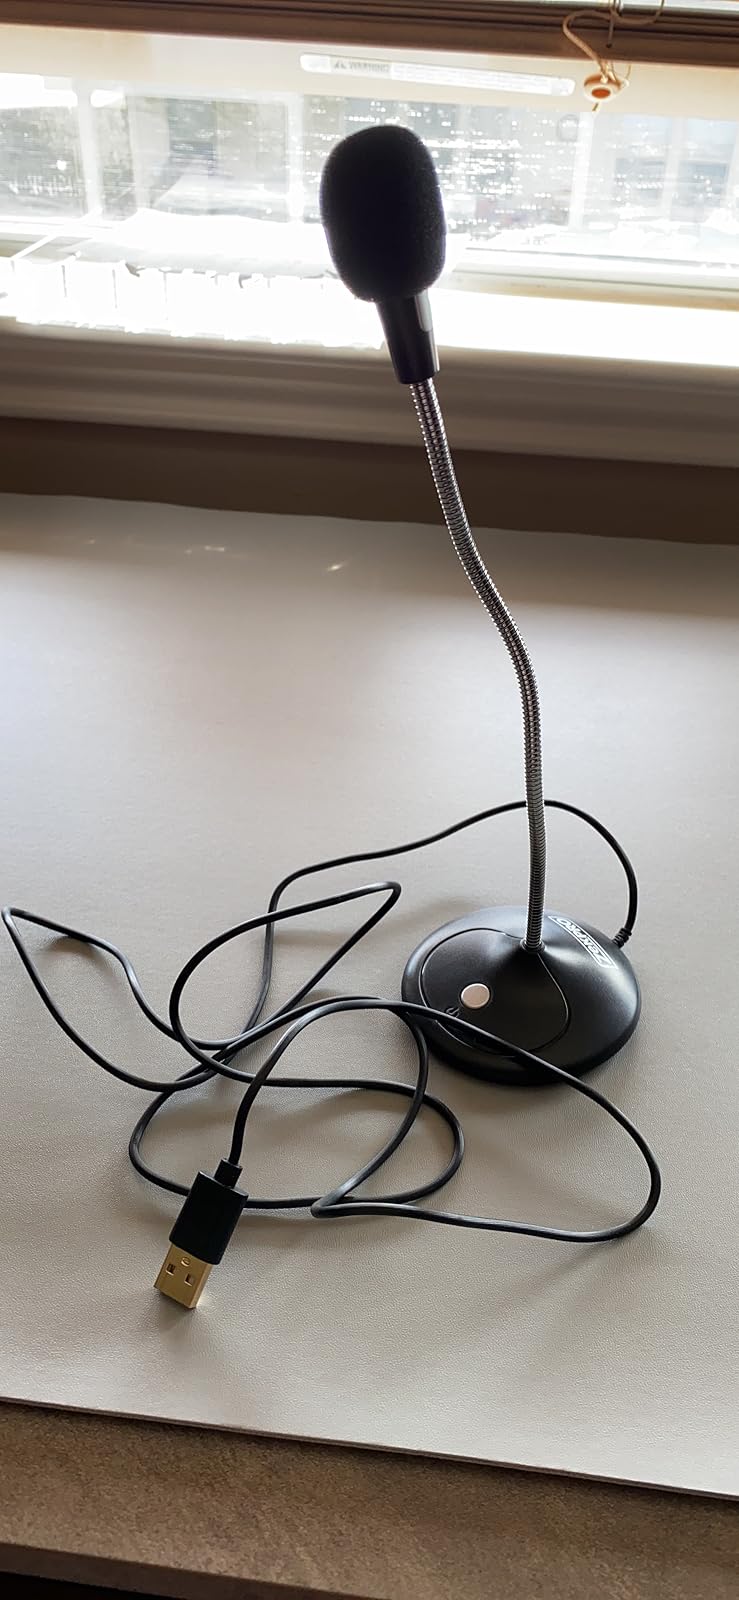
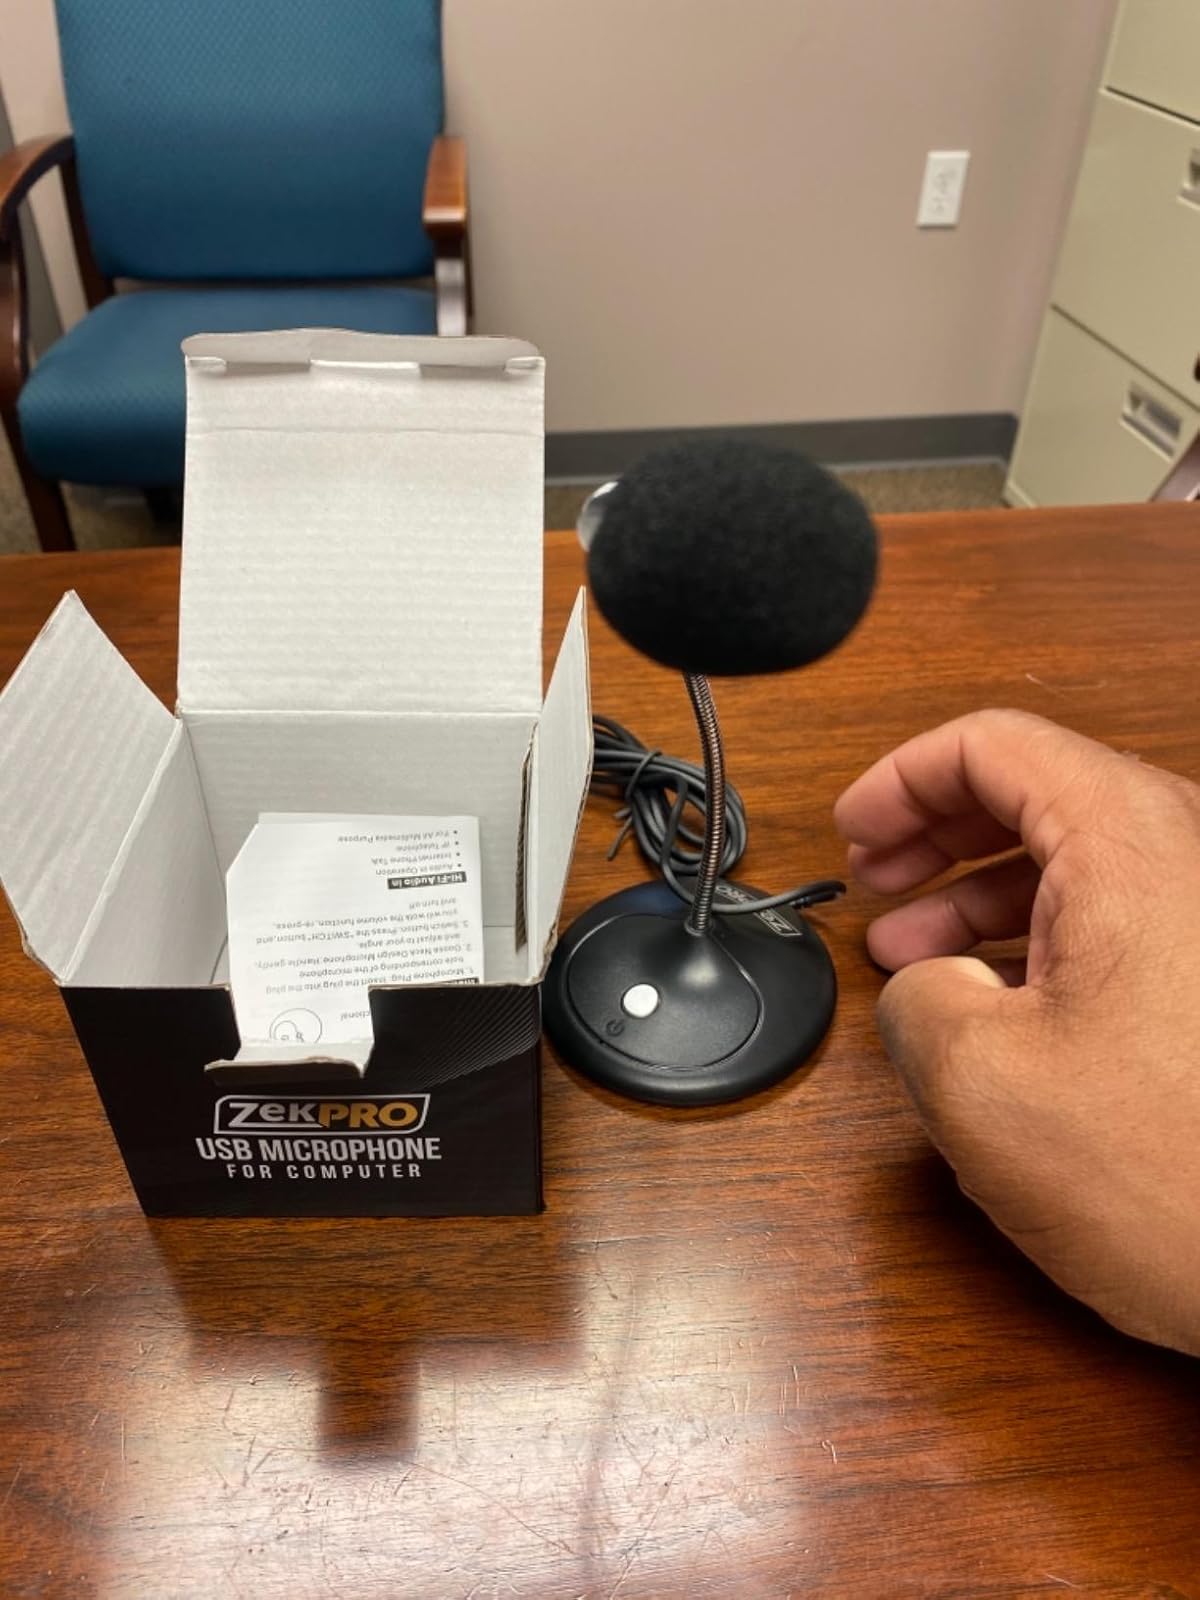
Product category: microphone
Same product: yes